Kunming Airlines

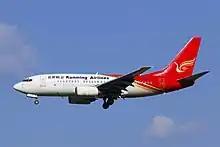
Kunming Airlines Boeing 737

Kunming Airlines is a Chinese airline based in Kunming, Yunnan province, and established in 2005.